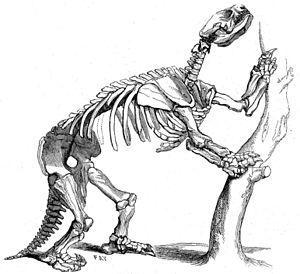
Glossotherium est un genre éteint de paresseux terrestres.
Mylodon est un genre éteint de mammifères terrestres, apparenté aux paresseux actuels. Il faisait partie du super-ordre des xénarthres, anciennement appelé l'ordre des édentés. C'est un cousin de Megatherium. Sa longue queue lui servait d'appui pour se dresser sur ses deux pattes arrière dans le but d'attraper les feuilles hautes.